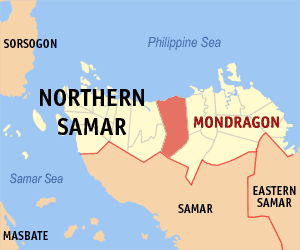
Mondragon est une localité de la province de Samar du Nord, aux Philippines. En 2015, elle compte 38 726 habitants.